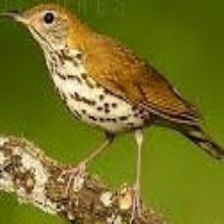
Species: WOOD THRUSH
Scientific name: HYLOCICHLA MUSTELINA